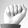
ASL letter: A